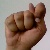
The image shows a hand gesture representing the letter 'T' in Indian Sign Language.